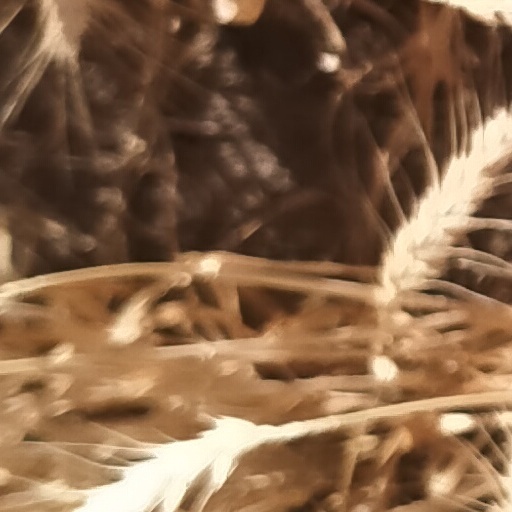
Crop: wheat